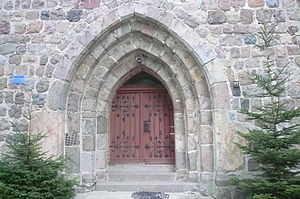
Skakbrætsten / Eksempler / Polen
Skakbrætsten eller skaktavlkvadre med mørke og lyse skaktern forekommer på senromanske og tidlige gotiske stenkirker fra 1200-tallet, hovedsagelig i to områder i Europa: det nordlige Jylland og et ca. 100 km bredt sammenhængende område i Tyskland og det nuværende Polen på begge sider af floden Oder.